Volkswagen emissions scandal

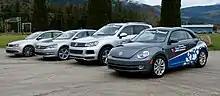
Vehicle line-up at 2012 Volkswagen "Great Canadian" Clean Diesel Tour

By 22 September 2015, Volkswagen had admitted that 11 million vehicles sold worldwide are affected in addition to the 480,000 vehicles with 2.0 L TDI engines sold in the US. According to Volkswagen, vehicles sold in other countries with the 1.6 L and 2.0 L 4-cylinder TDI engine known as Type EA189 are also affected. This software is also said to affect EA188 and the 2015 EA288 generation of the four-cylinder. Worldwide, around 1.2 million Skodas and 2.1 million Audis may contain the software, including TTs and Qs.